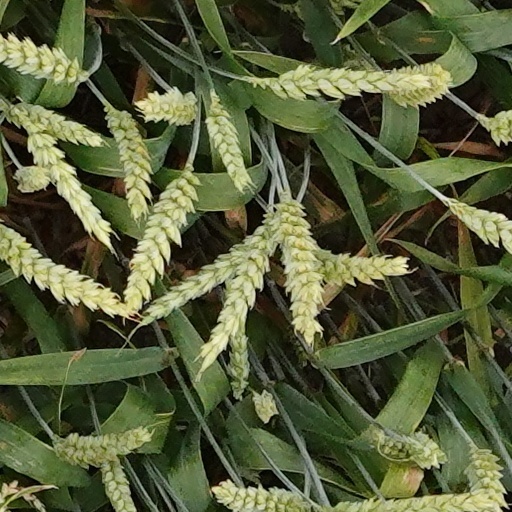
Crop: wheat